Wellington railway station

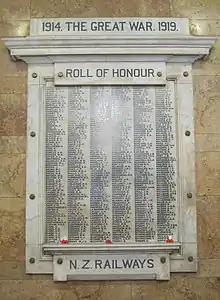
Railways Department roll of honour board

On 4 December 2006, the New World Railway Metro supermarket opened on the ground floor. This coincided with the closure of the Railway Kiosk and the American Hotdog vendor.